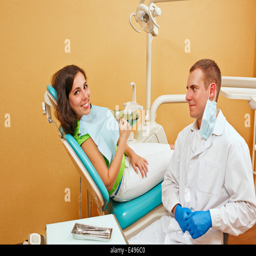
young girl on examination at the dentist in the dental clinic